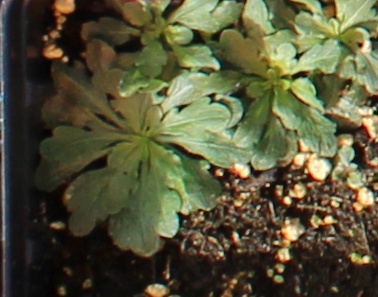
Label: Horseweed